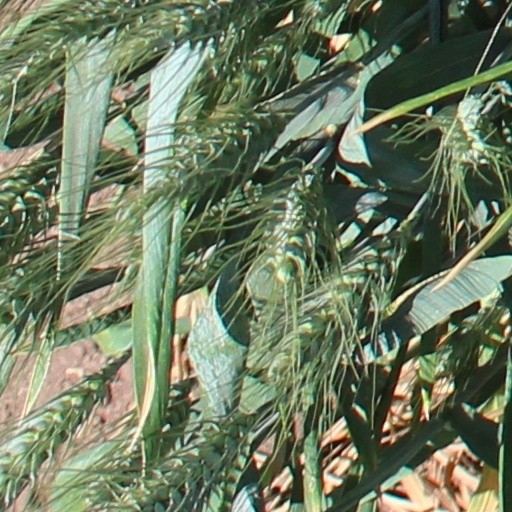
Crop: wheat